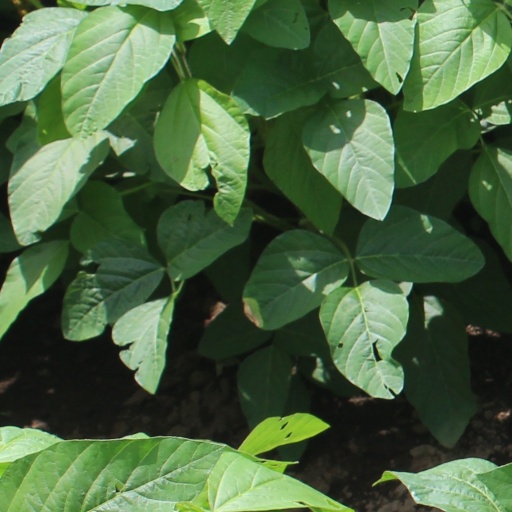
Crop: soybean